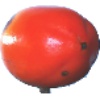
Label: Kaki 1